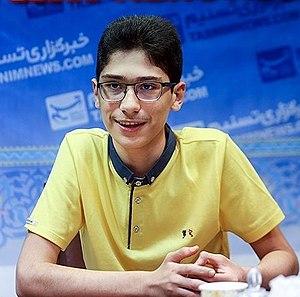
Alireza Firouzja est un joueur d'échecs iranien né le 18 juin 2003 à Babol. Il est vice-champion du monde de parties rapides à Moscou en décembre 2019, seulement devancé par le champion du monde Magnus Carlsen.